Connie Francis

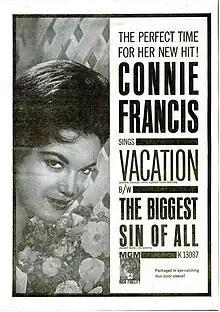
"Billboard" ad for Francis's final top-ten hit, "Vacation", July 14, 1962

In the wake of "", Francis enjoyed her greatest successes outside the United States. During the 1960s, her songs not only topped the charts in numerous countries around the world, but she was also voted the number1 singer in over 10countries. In 1960, she was named the most popular artist in Europe, the first time a non-European received this honor. From mid-1961 to mid-1963, Radio Luxembourg closed each day's broadcasts with "It's Time to Say Goodnight", a song Francis had recorded especially for them and was not officially released until 1996.